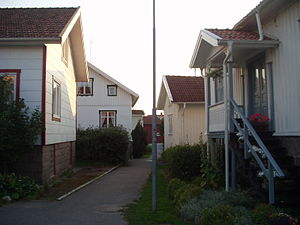
Orust
Mollösund
Orust er en ø i Bohuslän, Västra Götalands län i Sverige. Efter Gotland og Öland er den Sveriges tredjestørste ø, og er adskilt fra fastlandet og fra naboøen Tjörn, af flere fjorde og smalle sunde. Sammen med en række omkringliggende øer, så som Käringön, Härmanö, Gullholmen, Flatön, Malö og Lyrön, udgør den Orusts kommune.